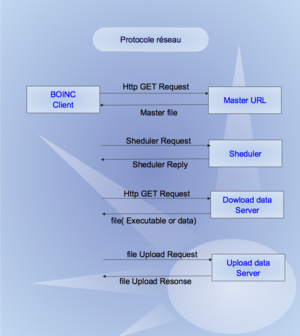
Protocole reseau
BOINC, acronyme de Berkeley Open Infrastructure for Network Computing est une plate-forme de calcul distribué qui permet de gérer des projets de calcul sur la base du volontariat. Développée à l'origine pour le projet de recherche d'intelligence extraterrestre SETI@home par l'université de Californie à Berkeley, elle a été généralisée pour de nombreuses autres applications scientifiques. Le but de BOINC est de mettre à disposition des chercheurs la puissance de calcul de nombreux ordinateurs personnels dans le monde entier.